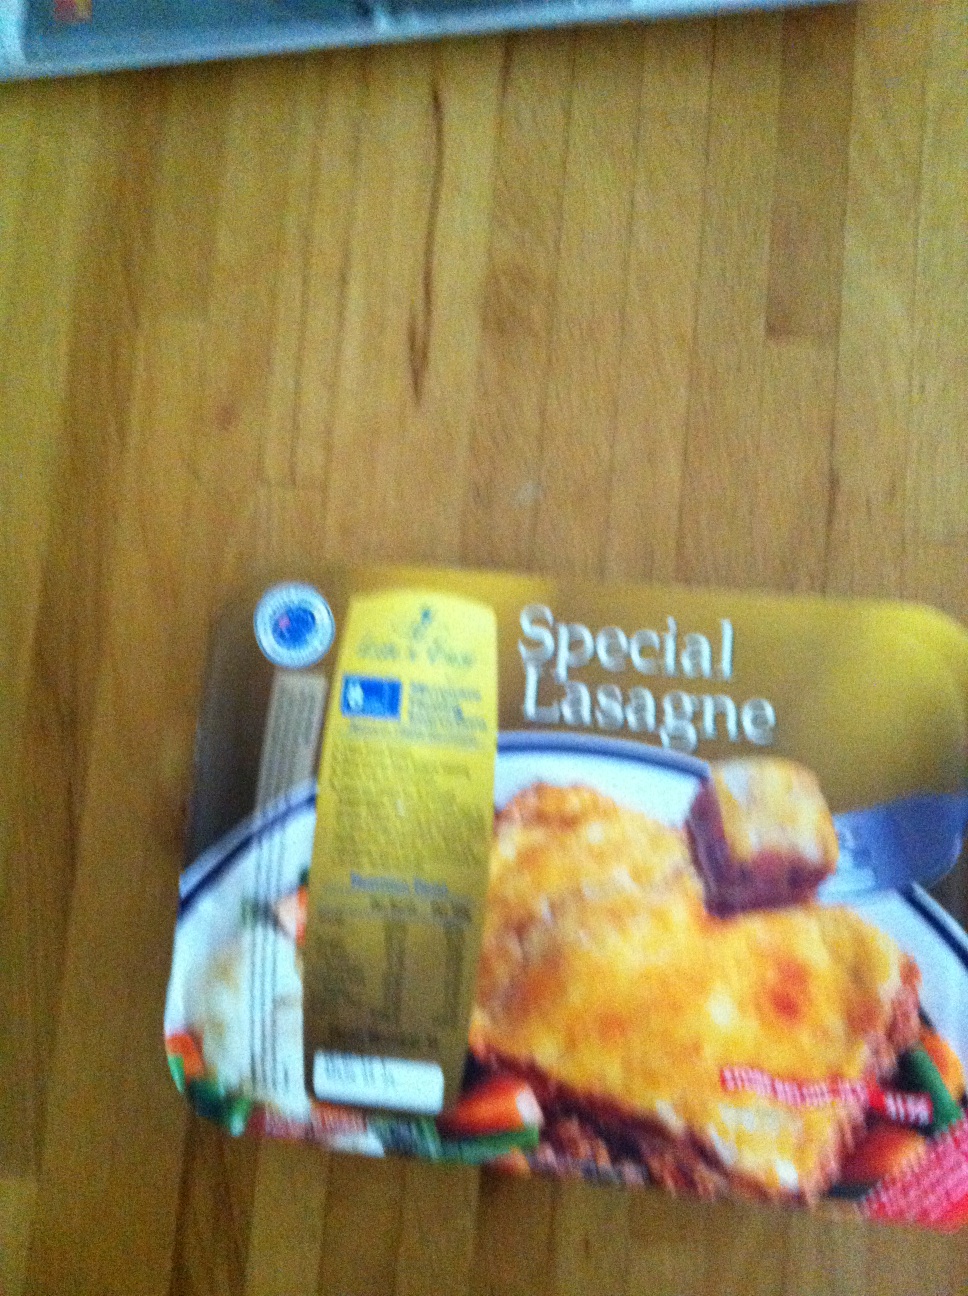Question: for how long do i cook this in the microwave?
Answer: unanswerable